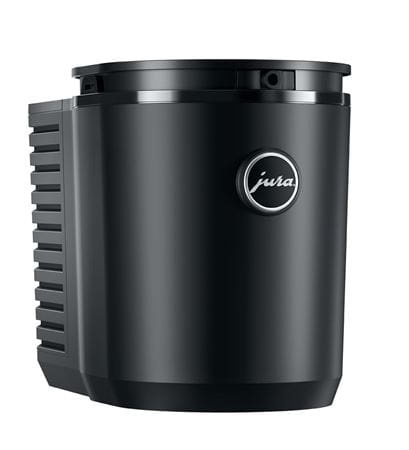
Jura Milchkühler Cool Control 1.0 l
JURA Cool Control 1.0 l Black – Perfekt gekühlte Milch für besten Kaffeegenuss Mit dem JURA Cool Control 1.0 l Black genießen Sie Milchschaum-Spezialitäten wie Latte Macchiato oder Cappuccino jederzeit in Barista-Qualität. Der elegante Milchkühler in edlem Schwarz hält die Milch konstant auf optimalen 4 °C und sorgt so für stets frische Zubereitung – hygienisch, komfortabel und stilvoll. Highlights auf einen Blick: Konstante Kühlung auf 4 °C für perfekte Milchschaumqualität 1,0 Liter Fassungsvermögen – ideal für den täglichen Kaffeegenuss zu Hause oder im Büro Edles, kompaktes Design in Schwarz mit hochwertigem Edelstahl-Deckel Integrierte digitale Temperaturanzeige für maximale Kontrolle Energiesparfunktion & automatisches Abschalten bei Nichtgebrauch Milchsystem-Anschluss kompatibel mit JURA Kaffeemaschinen Warum der Cool Control die perfekte Ergänzung ist: Der JURA Milchkühler überzeugt nicht nur durch sein modernes Design, sondern auch durch seine intelligente Technik. Dank der automatischen Verbindung zum Milchsystem Ihrer JURA Kaffeemaschine gelingt jede Milchschaumspezialität auf Knopfdruck – ohne ständiges Nachfüllen oder Umfüllen. Ideal für Genießer und Profis, die Wert auf Komfort und Hygiene legen. Technische Daten Wirelessfunktion WiFi Connect (mit Optionales Zubehör WiFi Connect Art. 24160) Wirelessfunktion Smart Connect (mit Optionales Zubehör Wireless Transmitter Art. 24031) Fassungsvermögen Behälter 1,1 l Temperaturbereich 4 Grad Kabellänge (ca.) 1,8 m Leistung 25 Watt Spannung 100 - 240 V ~ Frequenz 50 - 60 Hz Gewicht 2,5 kg Masse 14.5 x 19 x 26 cm (BxHxT) Farbe Schwarz
Brand: Mondo del Caffè
Category: Home & Garden > Kitchen & Dining > Kitchen Appliance Accessories > Coffee Maker & Espresso Machine Accessories > Coffee Maker & Espresso Machine Replacement Parts > Milk Systems